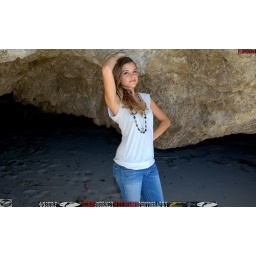
Photoshoot of a pretty swimsuit bikini model.Before the shoot, in a white shirt and blue jeans.&amp;amp; a cool black necklace.